Blooming Prairie Commercial Historic District

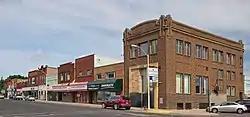
Blooming Prairie's Main Street between 2nd and 3rd Avenues

The Blooming Prairie Commercial Historic District is a designation applied to the historic downtown of Blooming Prairie, Minnesota, United States. It comprises 20 contributing properties built between 1893 and 1932. It was listed as a historic district on the National Register of Historic Places in 1994 for having local significance in the theme of commerce. It was nominated for being an unusually intact business district of an agricultural trade center on the Chicago, Milwaukee, and St. Paul Railroad.